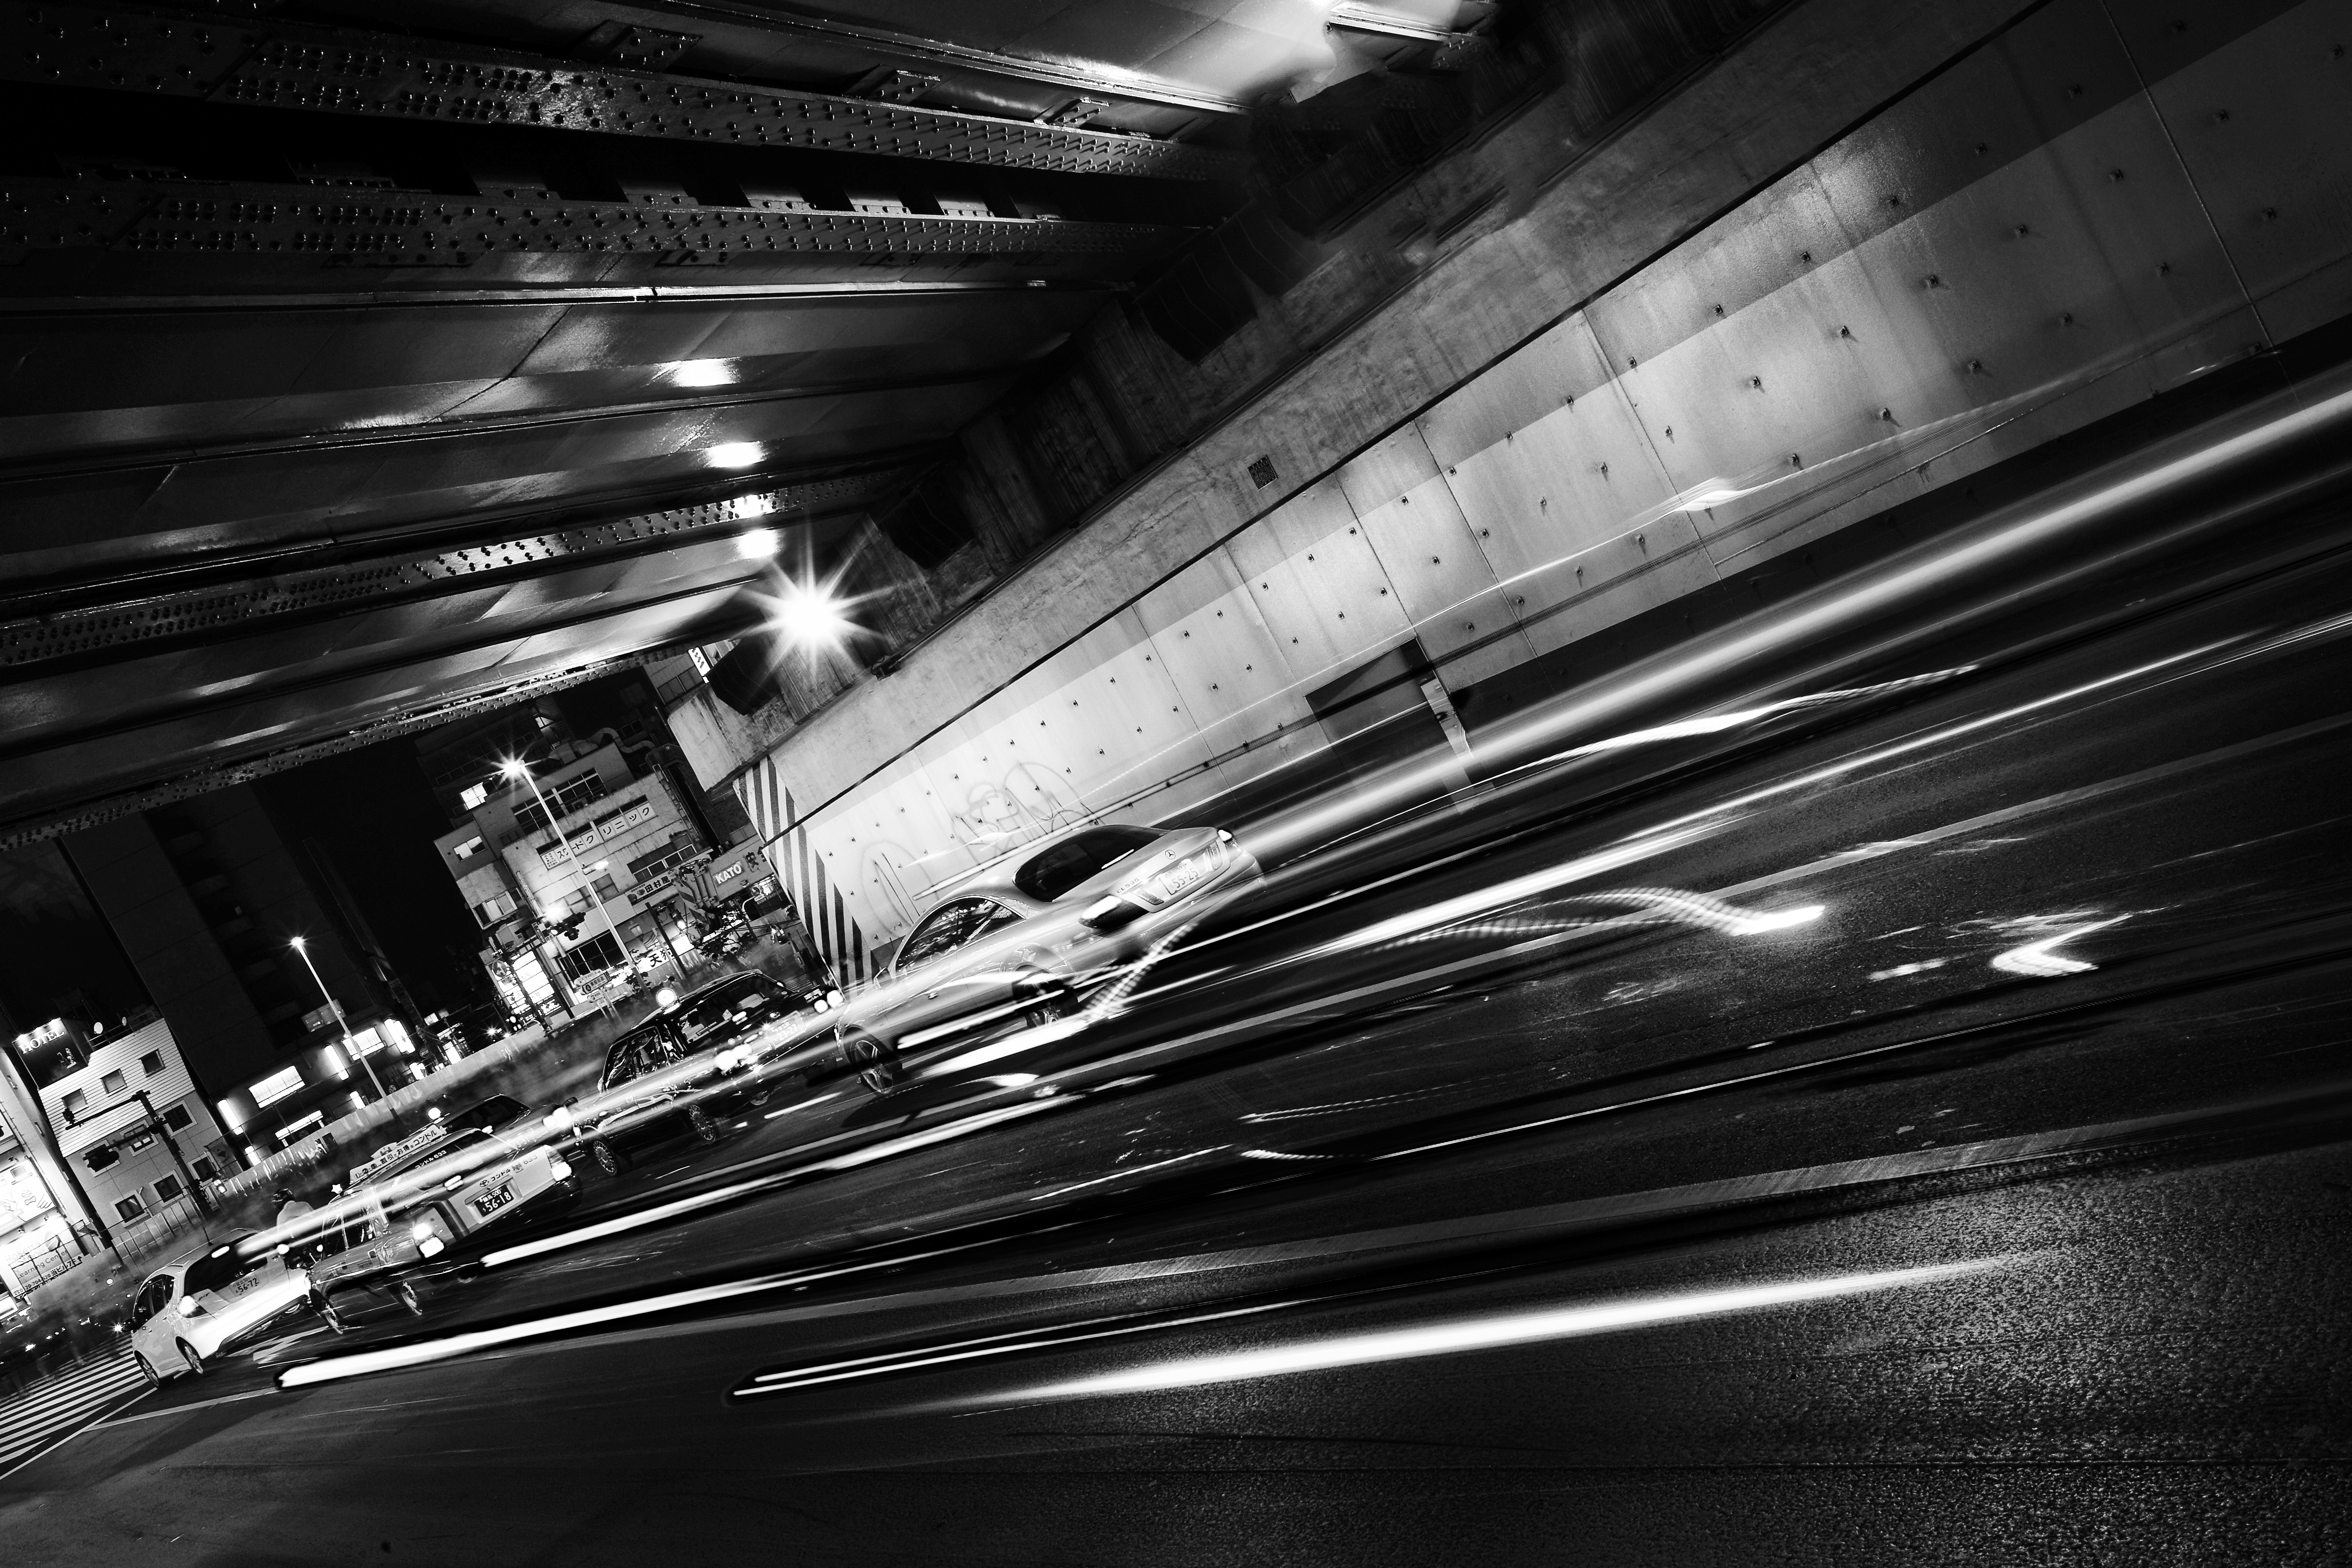
light, black and white, white, night, photography, line, darkness, black, monochrome, lighting, streetphotography, bw, tokyo, shape, dakohuang, monochrome photography